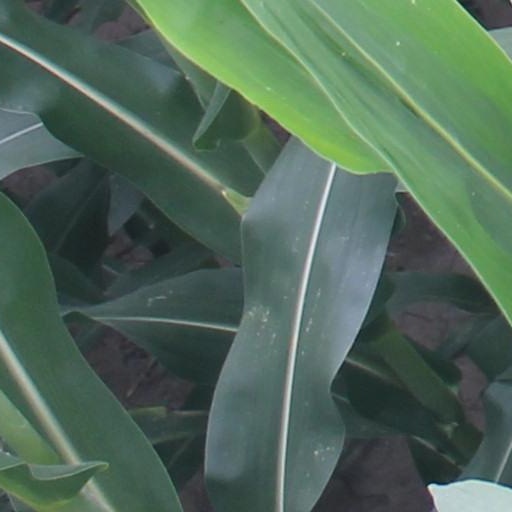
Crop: maize; corn